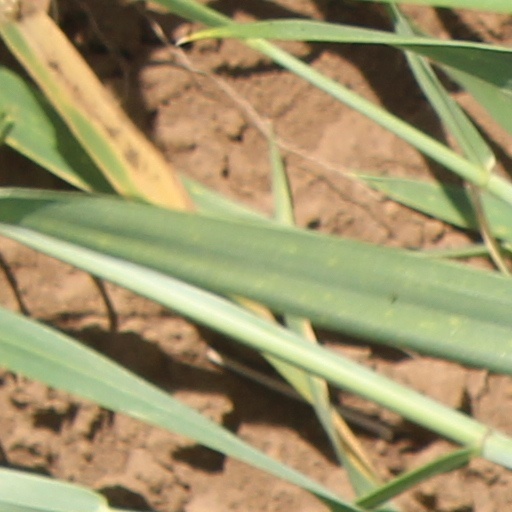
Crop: wheat